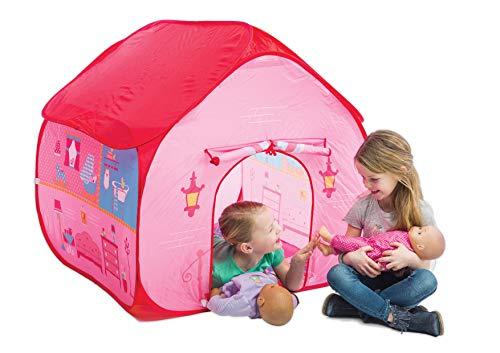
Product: Fun2Give Pop-It-Up Dollhouse Tent with House Playmat Playhouse
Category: Toys & Games | Sports & Outdoor Play | Play Tents & Tunnels
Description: Tent and play mat.
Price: $23.99
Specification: ProductDimensions:13.8x13.8x3inches|ItemWeight:13.4ounces|ShippingWeight:1.6pounds(Viewshippingratesandpolicies)|DomesticShipping:ItemcanbeshippedwithinU.S.|InternationalShipping:ThisitemcanbeshippedtoselectcountriesoutsideoftheU.S.LearnMore|ASIN:B00FWKNX84|Itemmodelnumber:F2PG11804|Manufacturerrecommendedage:36months-6years